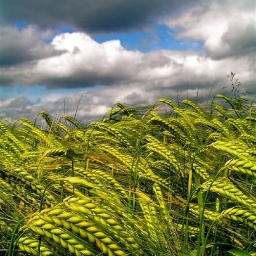
A sunlit barley field with rain clouds looming, by Laura.